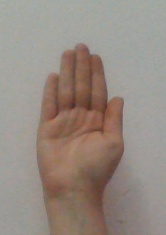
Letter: seen